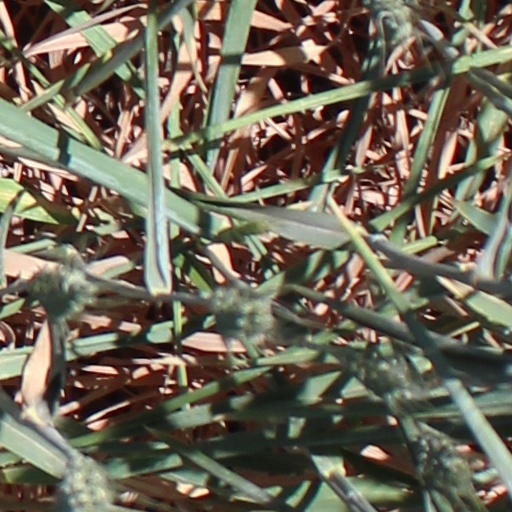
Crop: wheat